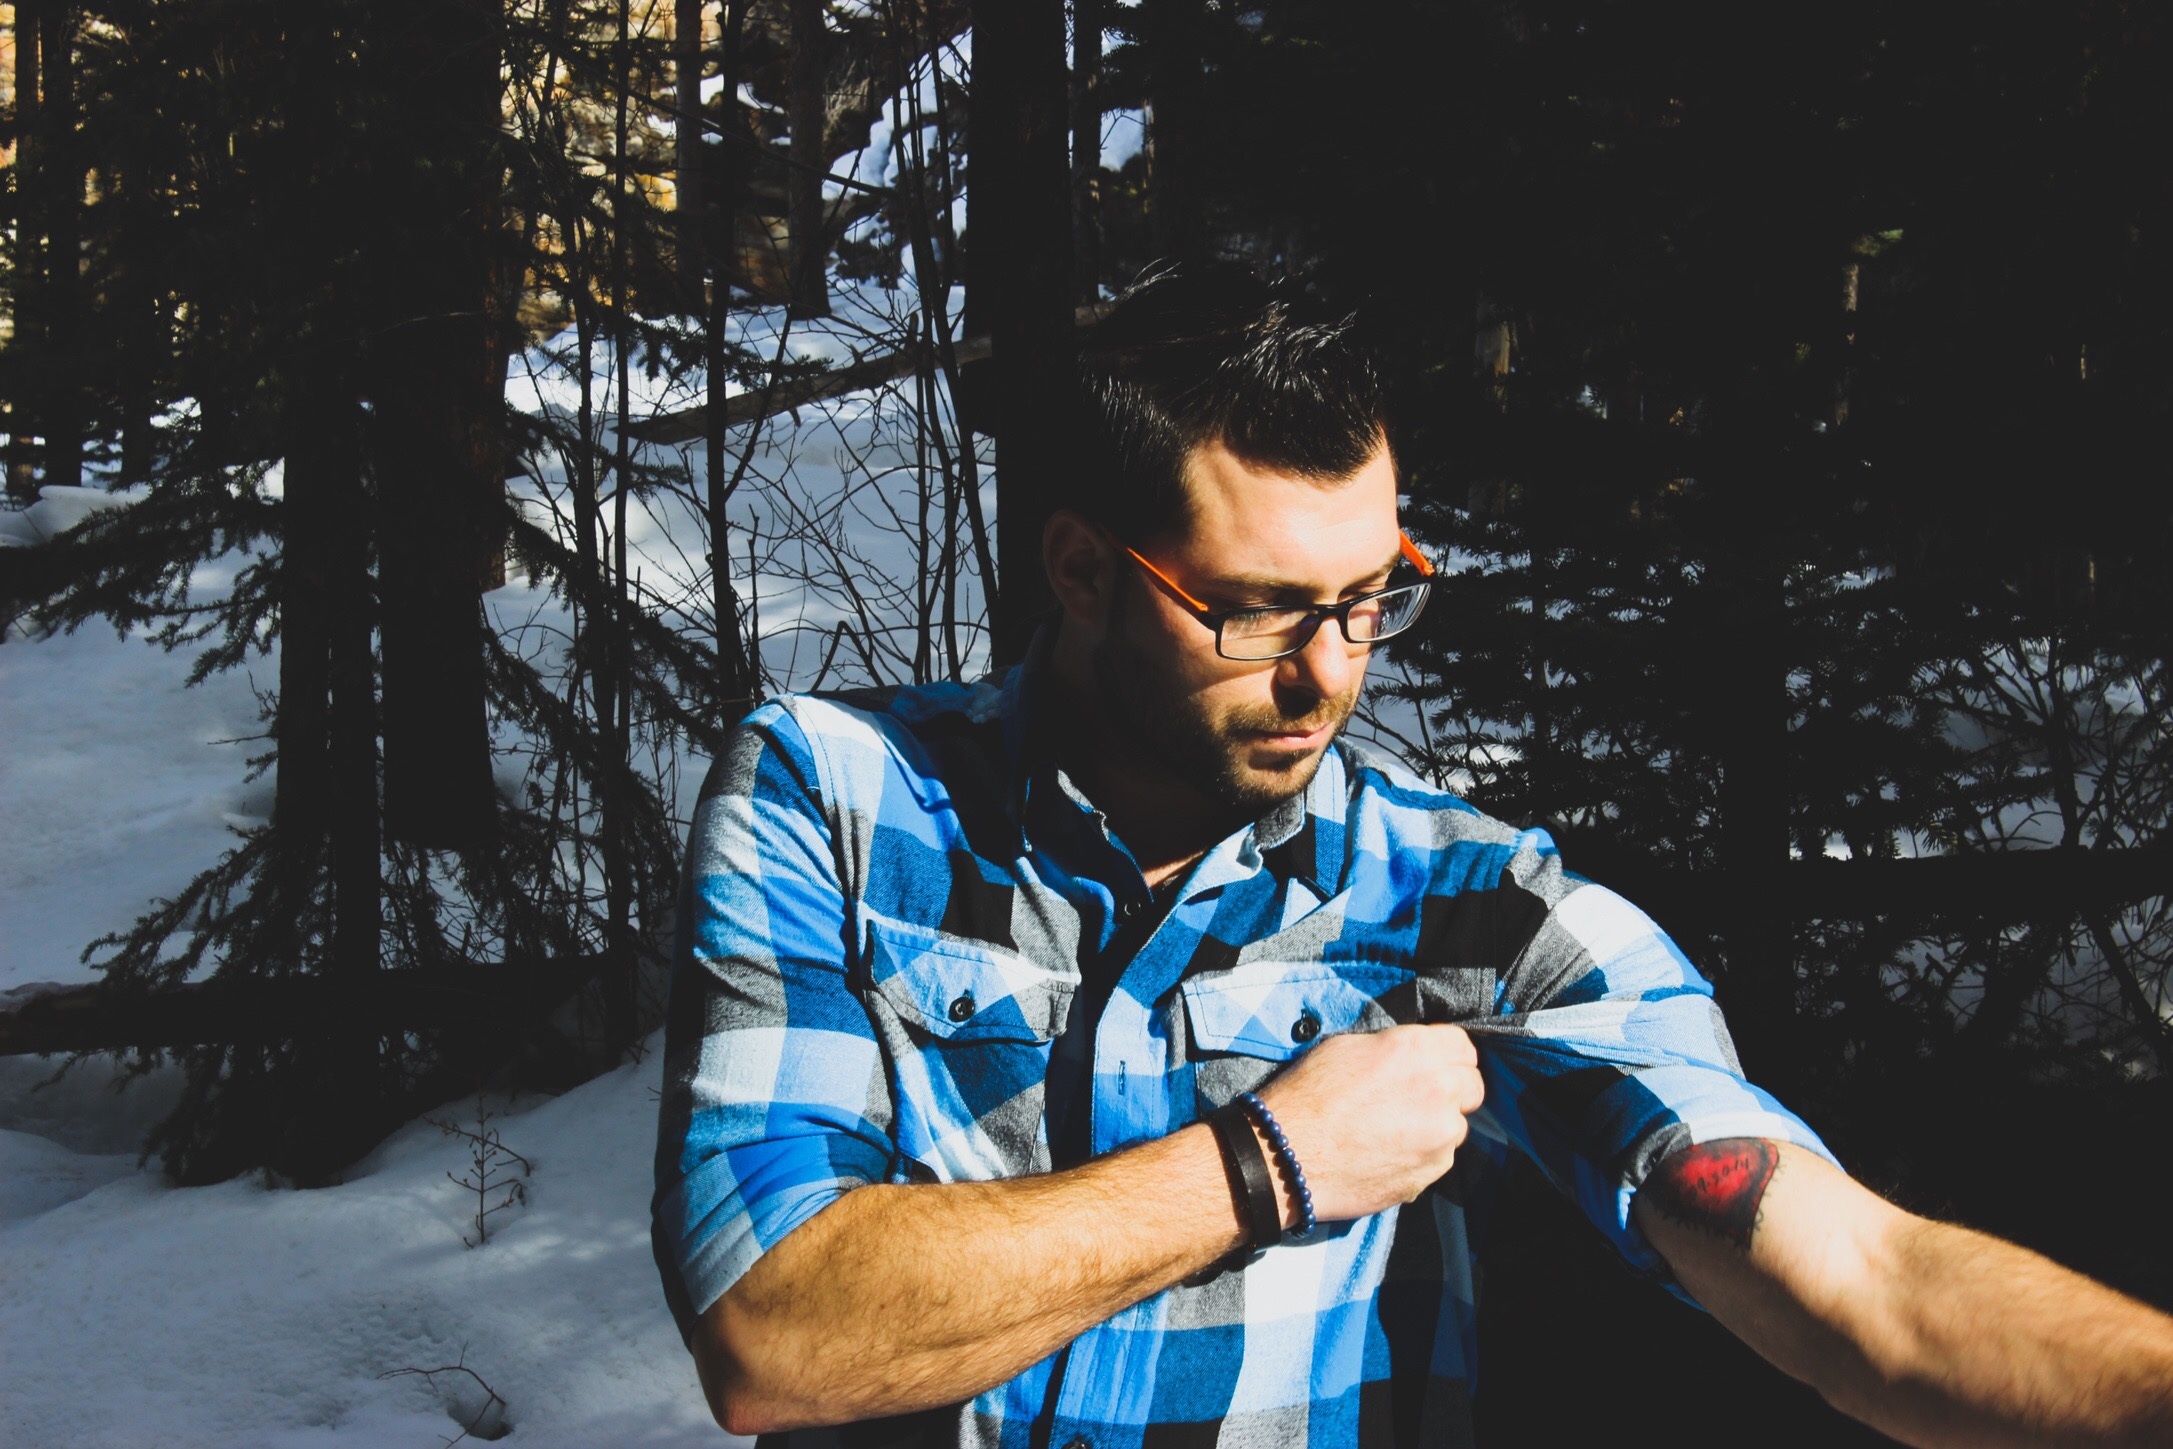
spring, blue, season